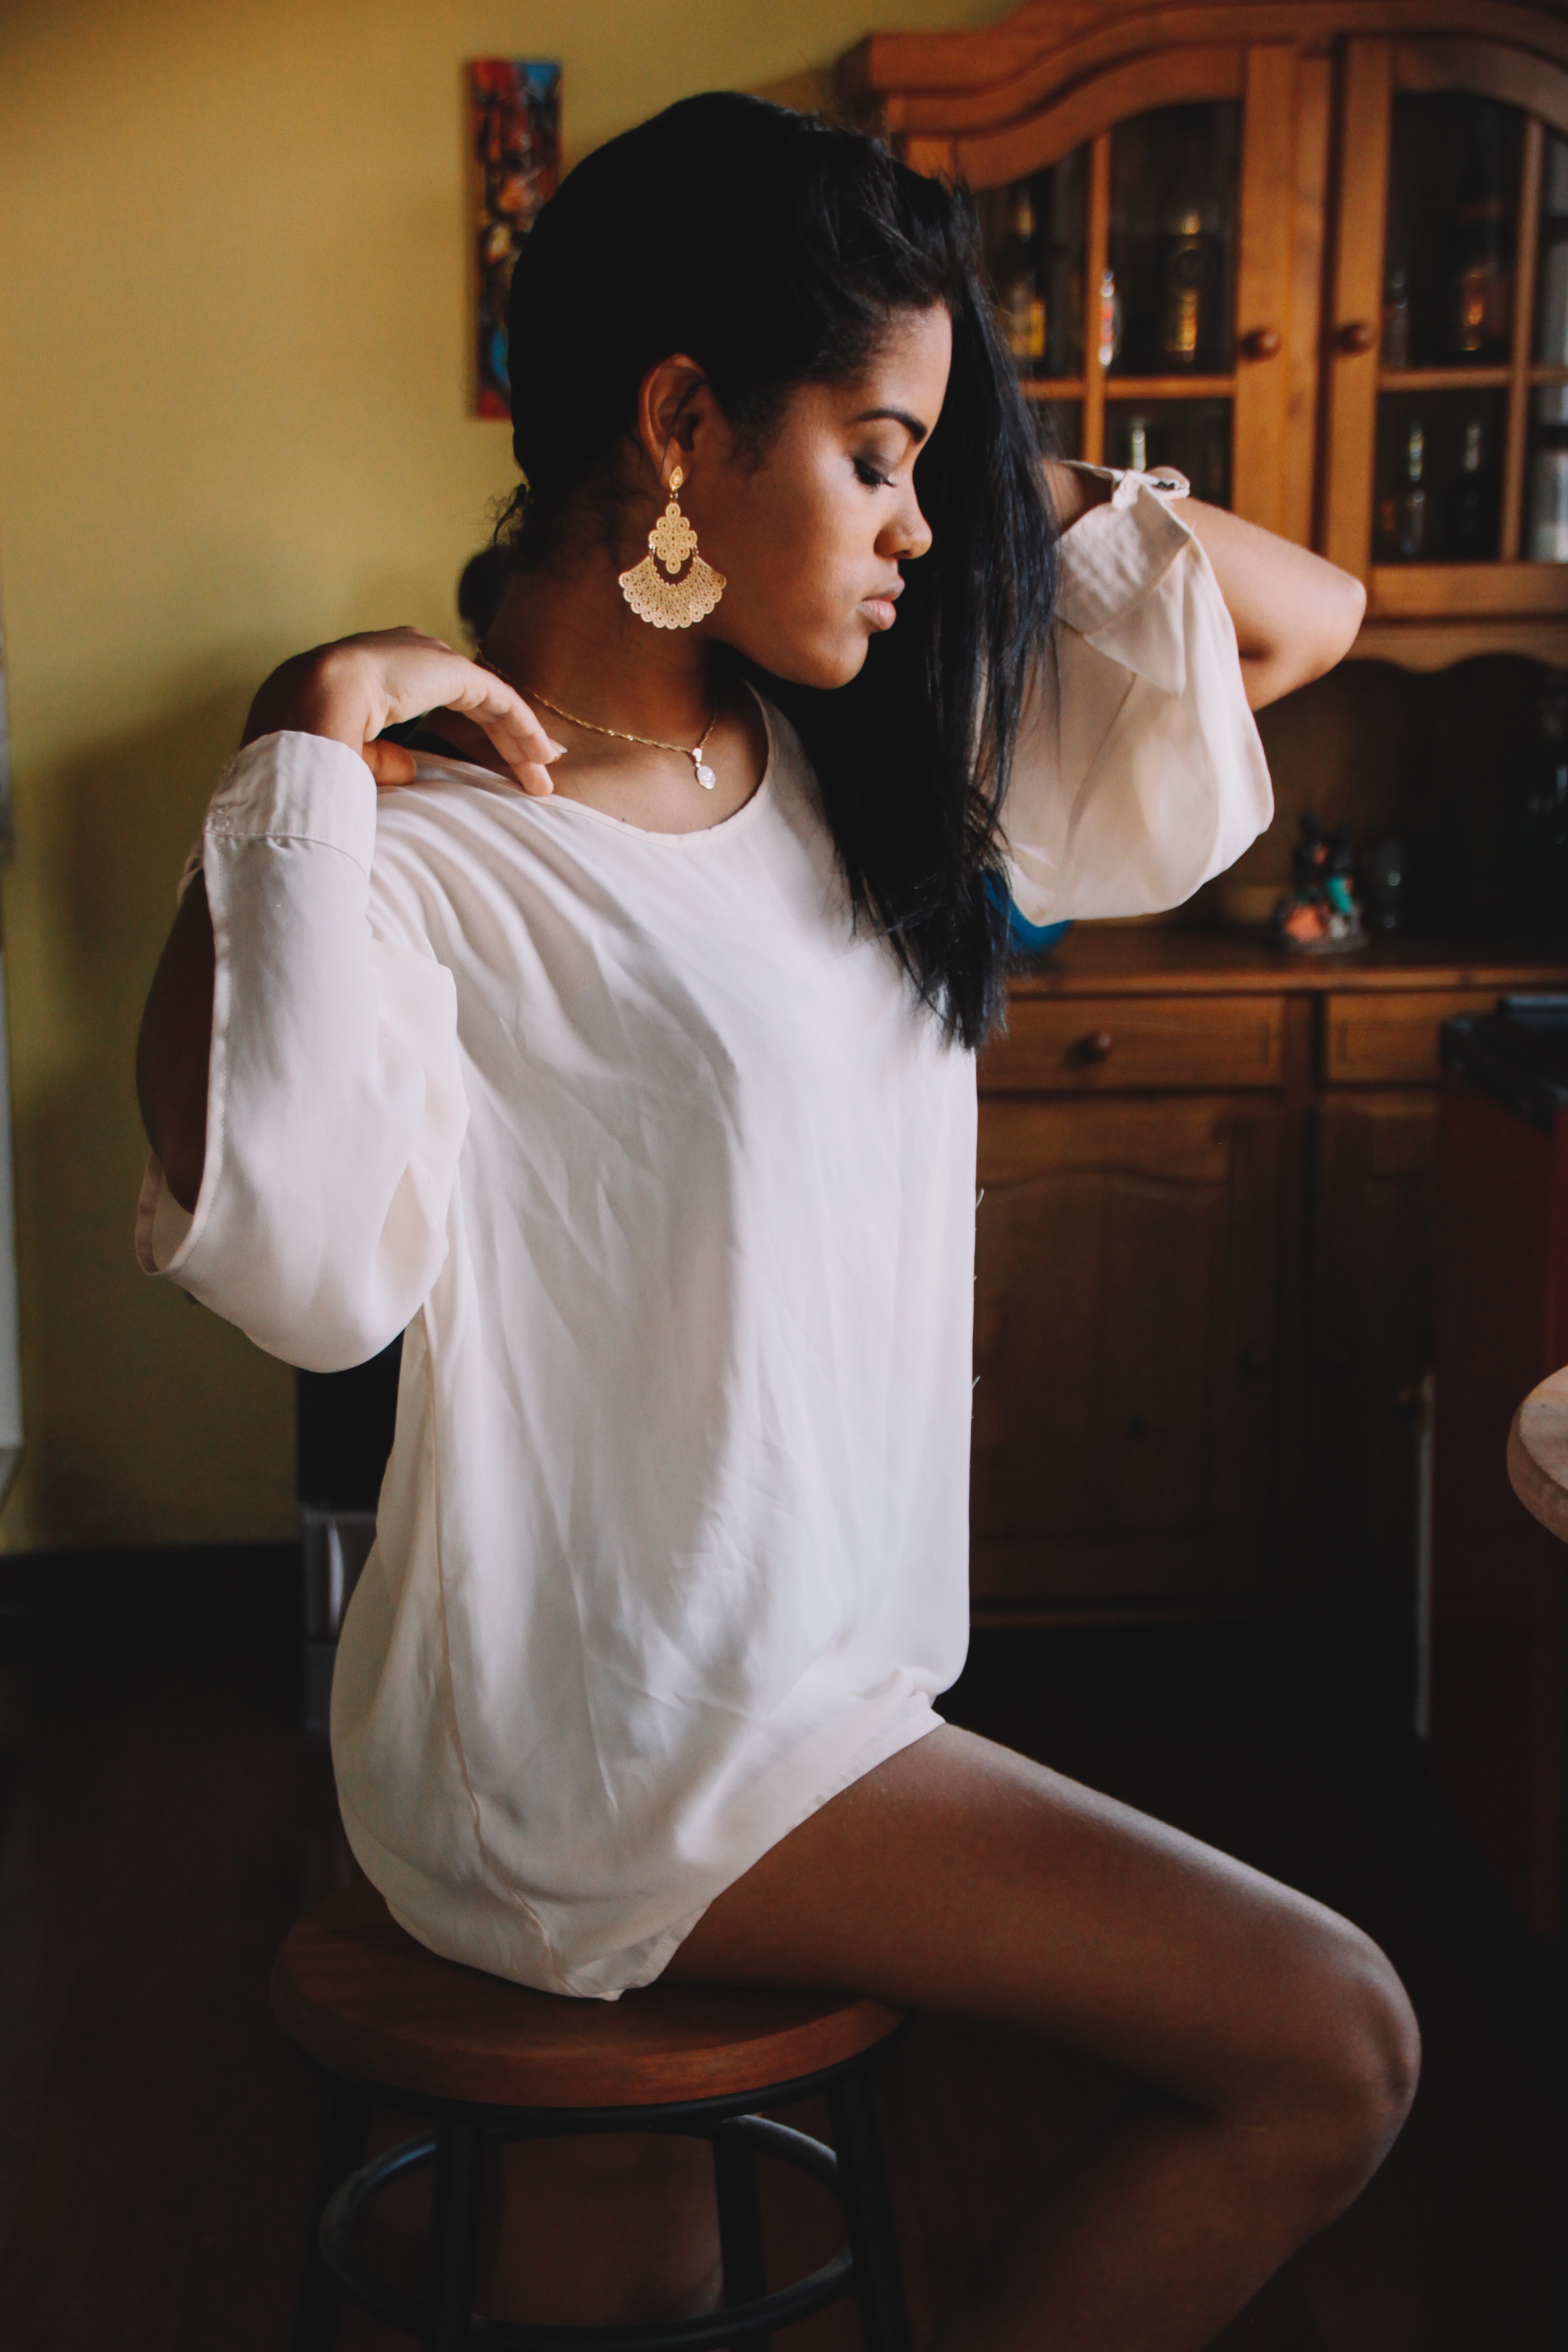
person, music, people, girl, woman, hair, white, photography, home, alone, guy, female, leg, thinking, sadness, portrait, model, young, sitting, human, fashion, clothing, black, lady, hairstyle, mouth, human body, sad, face, vanity, dress, loneliness, photograph, look, beauty, culture, beautiful, image, brazil, african, 1920, moca, abdomen, photo shoot, human positions, art model, poets